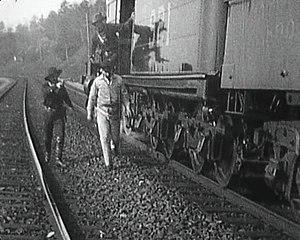
L'attaque d'un train est une méthode criminelle permettant de s'emparer de valeurs convoyés par le chemin de fer. Élément emblématique de la conquête de l'Ouest américain popularisé par le cinéma, le braquage d'un train est une opération également pratiquée au XXᵉ siècle avec des moyens humains et logistiques bien plus importants.